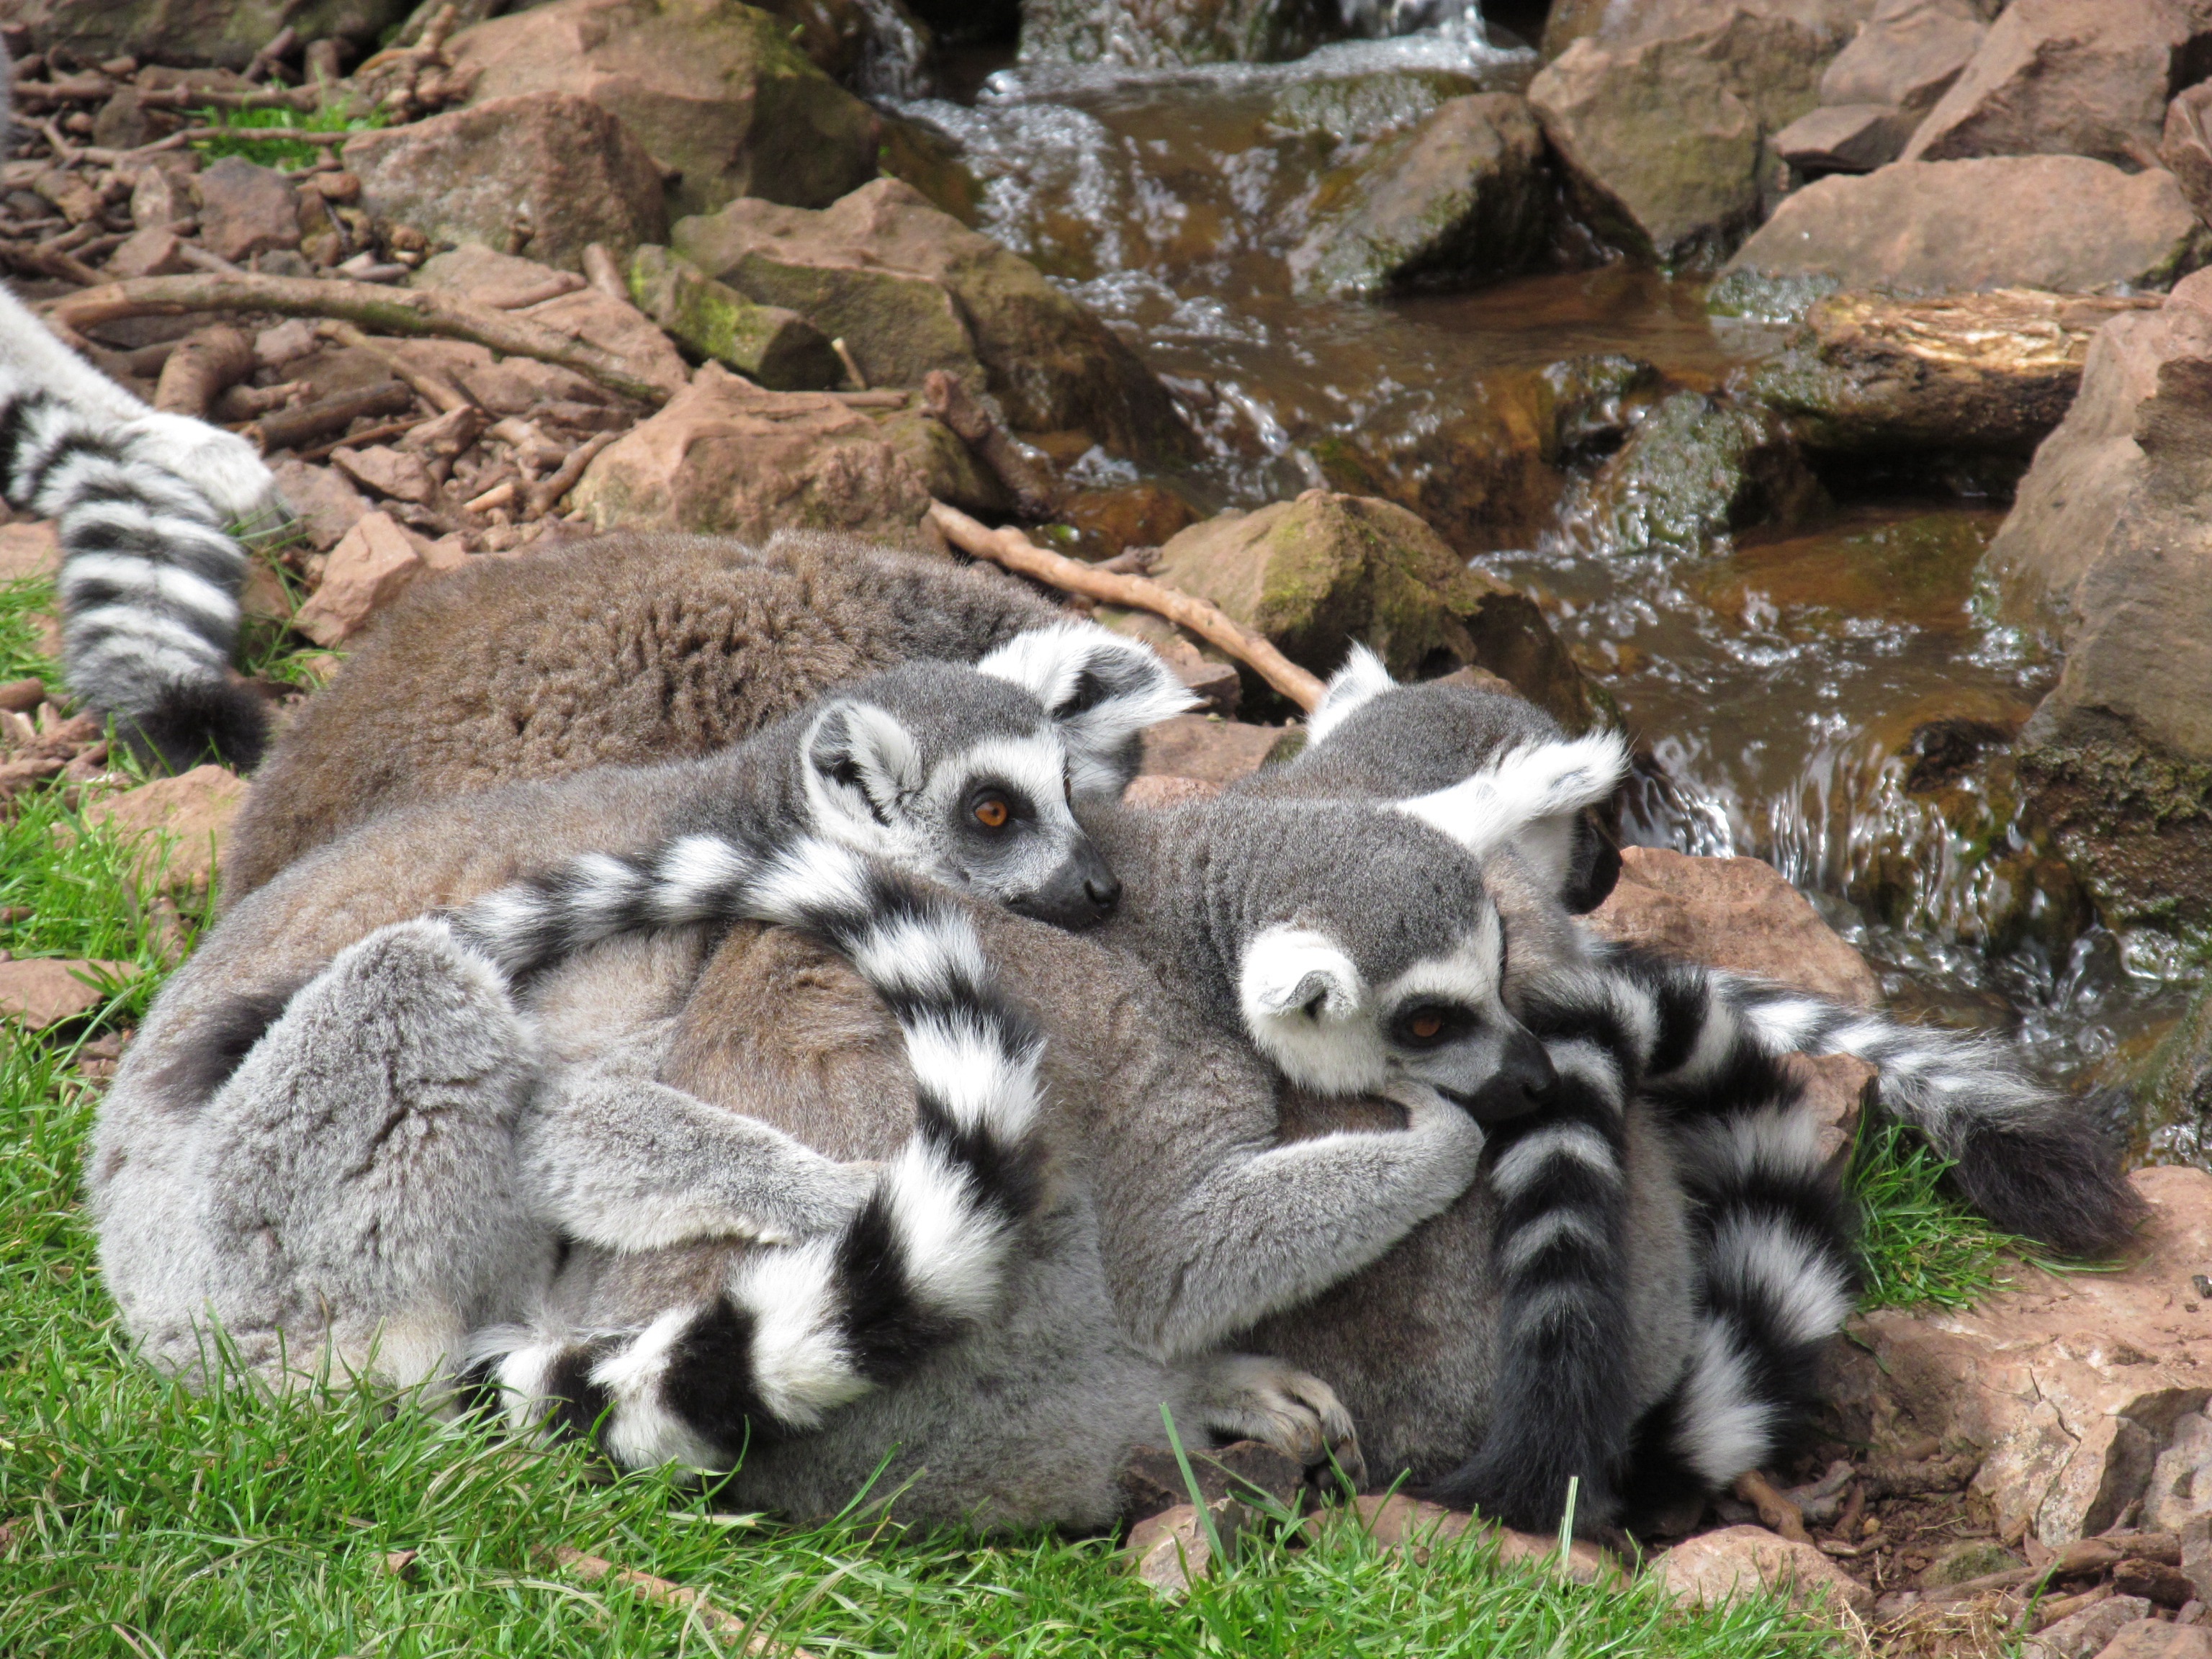
animal, cute, wildlife, zoo, young, africa, mammal, fauna, primate, cuddle, raccoon, stripes, endangered, madagascar, cuddly, lemur, lemuridae, hugging, ring tailed, embracing, cuddling, lemuriformes, procyonidae